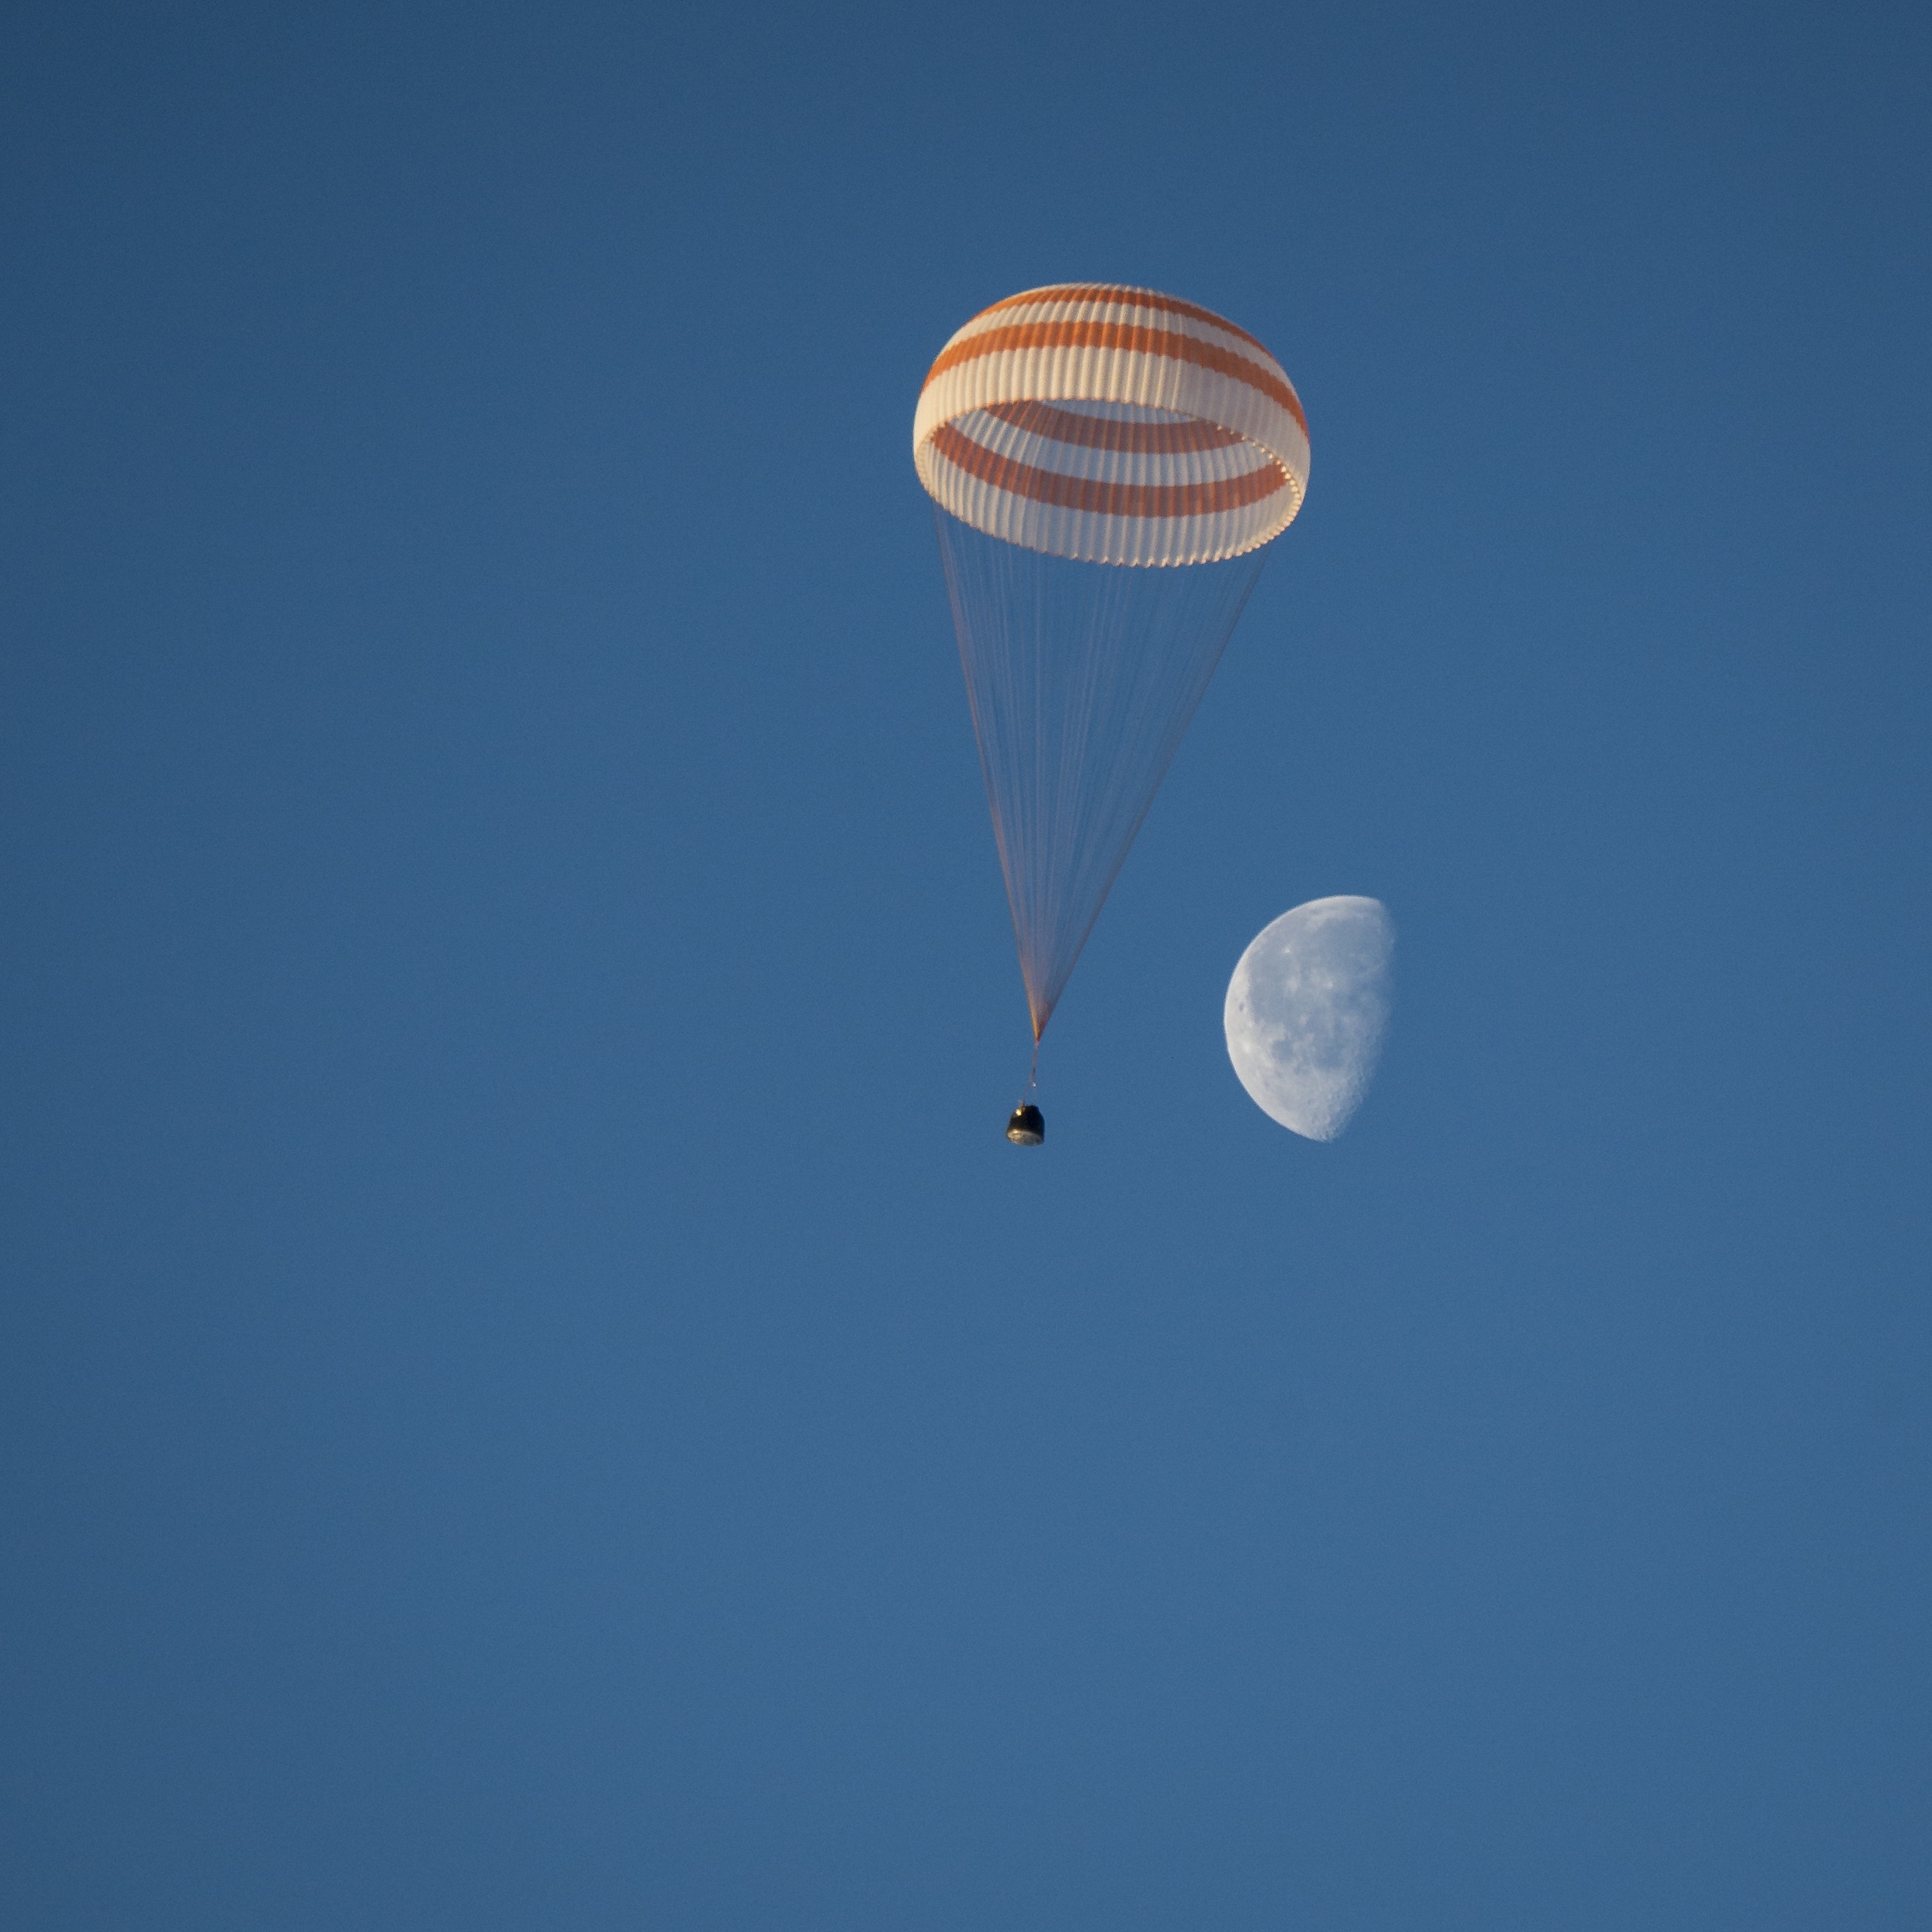
wing, sky, balloon, hot air balloon, aircraft, vehicle, flight, space, station, blue, extreme sport, moon, parachute, paragliding, mission, capsule, international, earth, landing, spaceship, spacecraft, air sports, hot air ballooning, atmosphere of earth, cosmonauts, soyuz